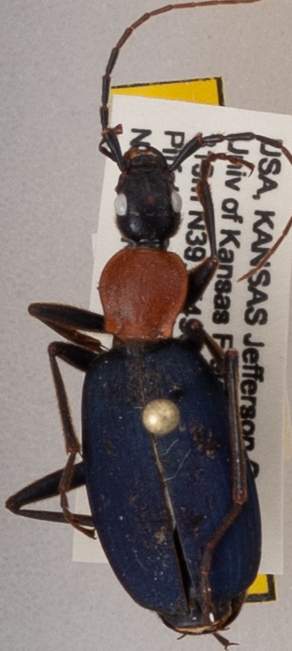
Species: Galerita atripes
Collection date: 2019-08-06
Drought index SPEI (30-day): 0.494
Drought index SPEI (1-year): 1.69
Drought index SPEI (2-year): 0.738